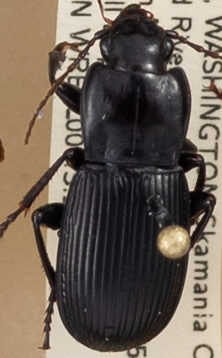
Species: Pterostichus herculaneus
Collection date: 2018-07-17
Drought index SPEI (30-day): -1.038
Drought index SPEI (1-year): -0.39
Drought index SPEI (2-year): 0.662